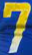
Number: 7